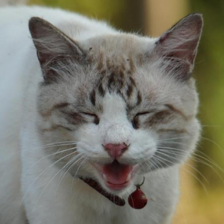
Label: animals